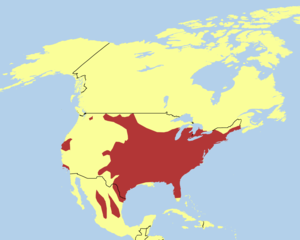
Kalkun
Kalkunens udbredelse
Kalkunens udbredelse
Kalkun er en fasanfugl, der lever i Nordamerika.